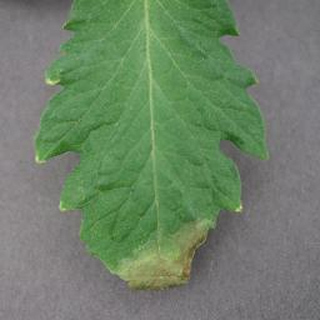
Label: tomato_late_blight